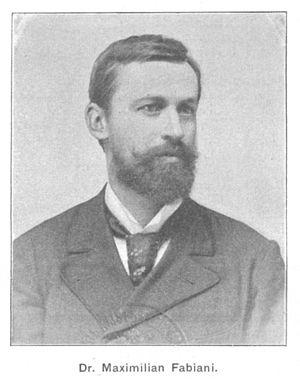
Max Fabiani, né le 29 avril 1865 à Kobdilj, près de Štanjel et mort le 12 août 1962 à Gorizia, était architecte italien.